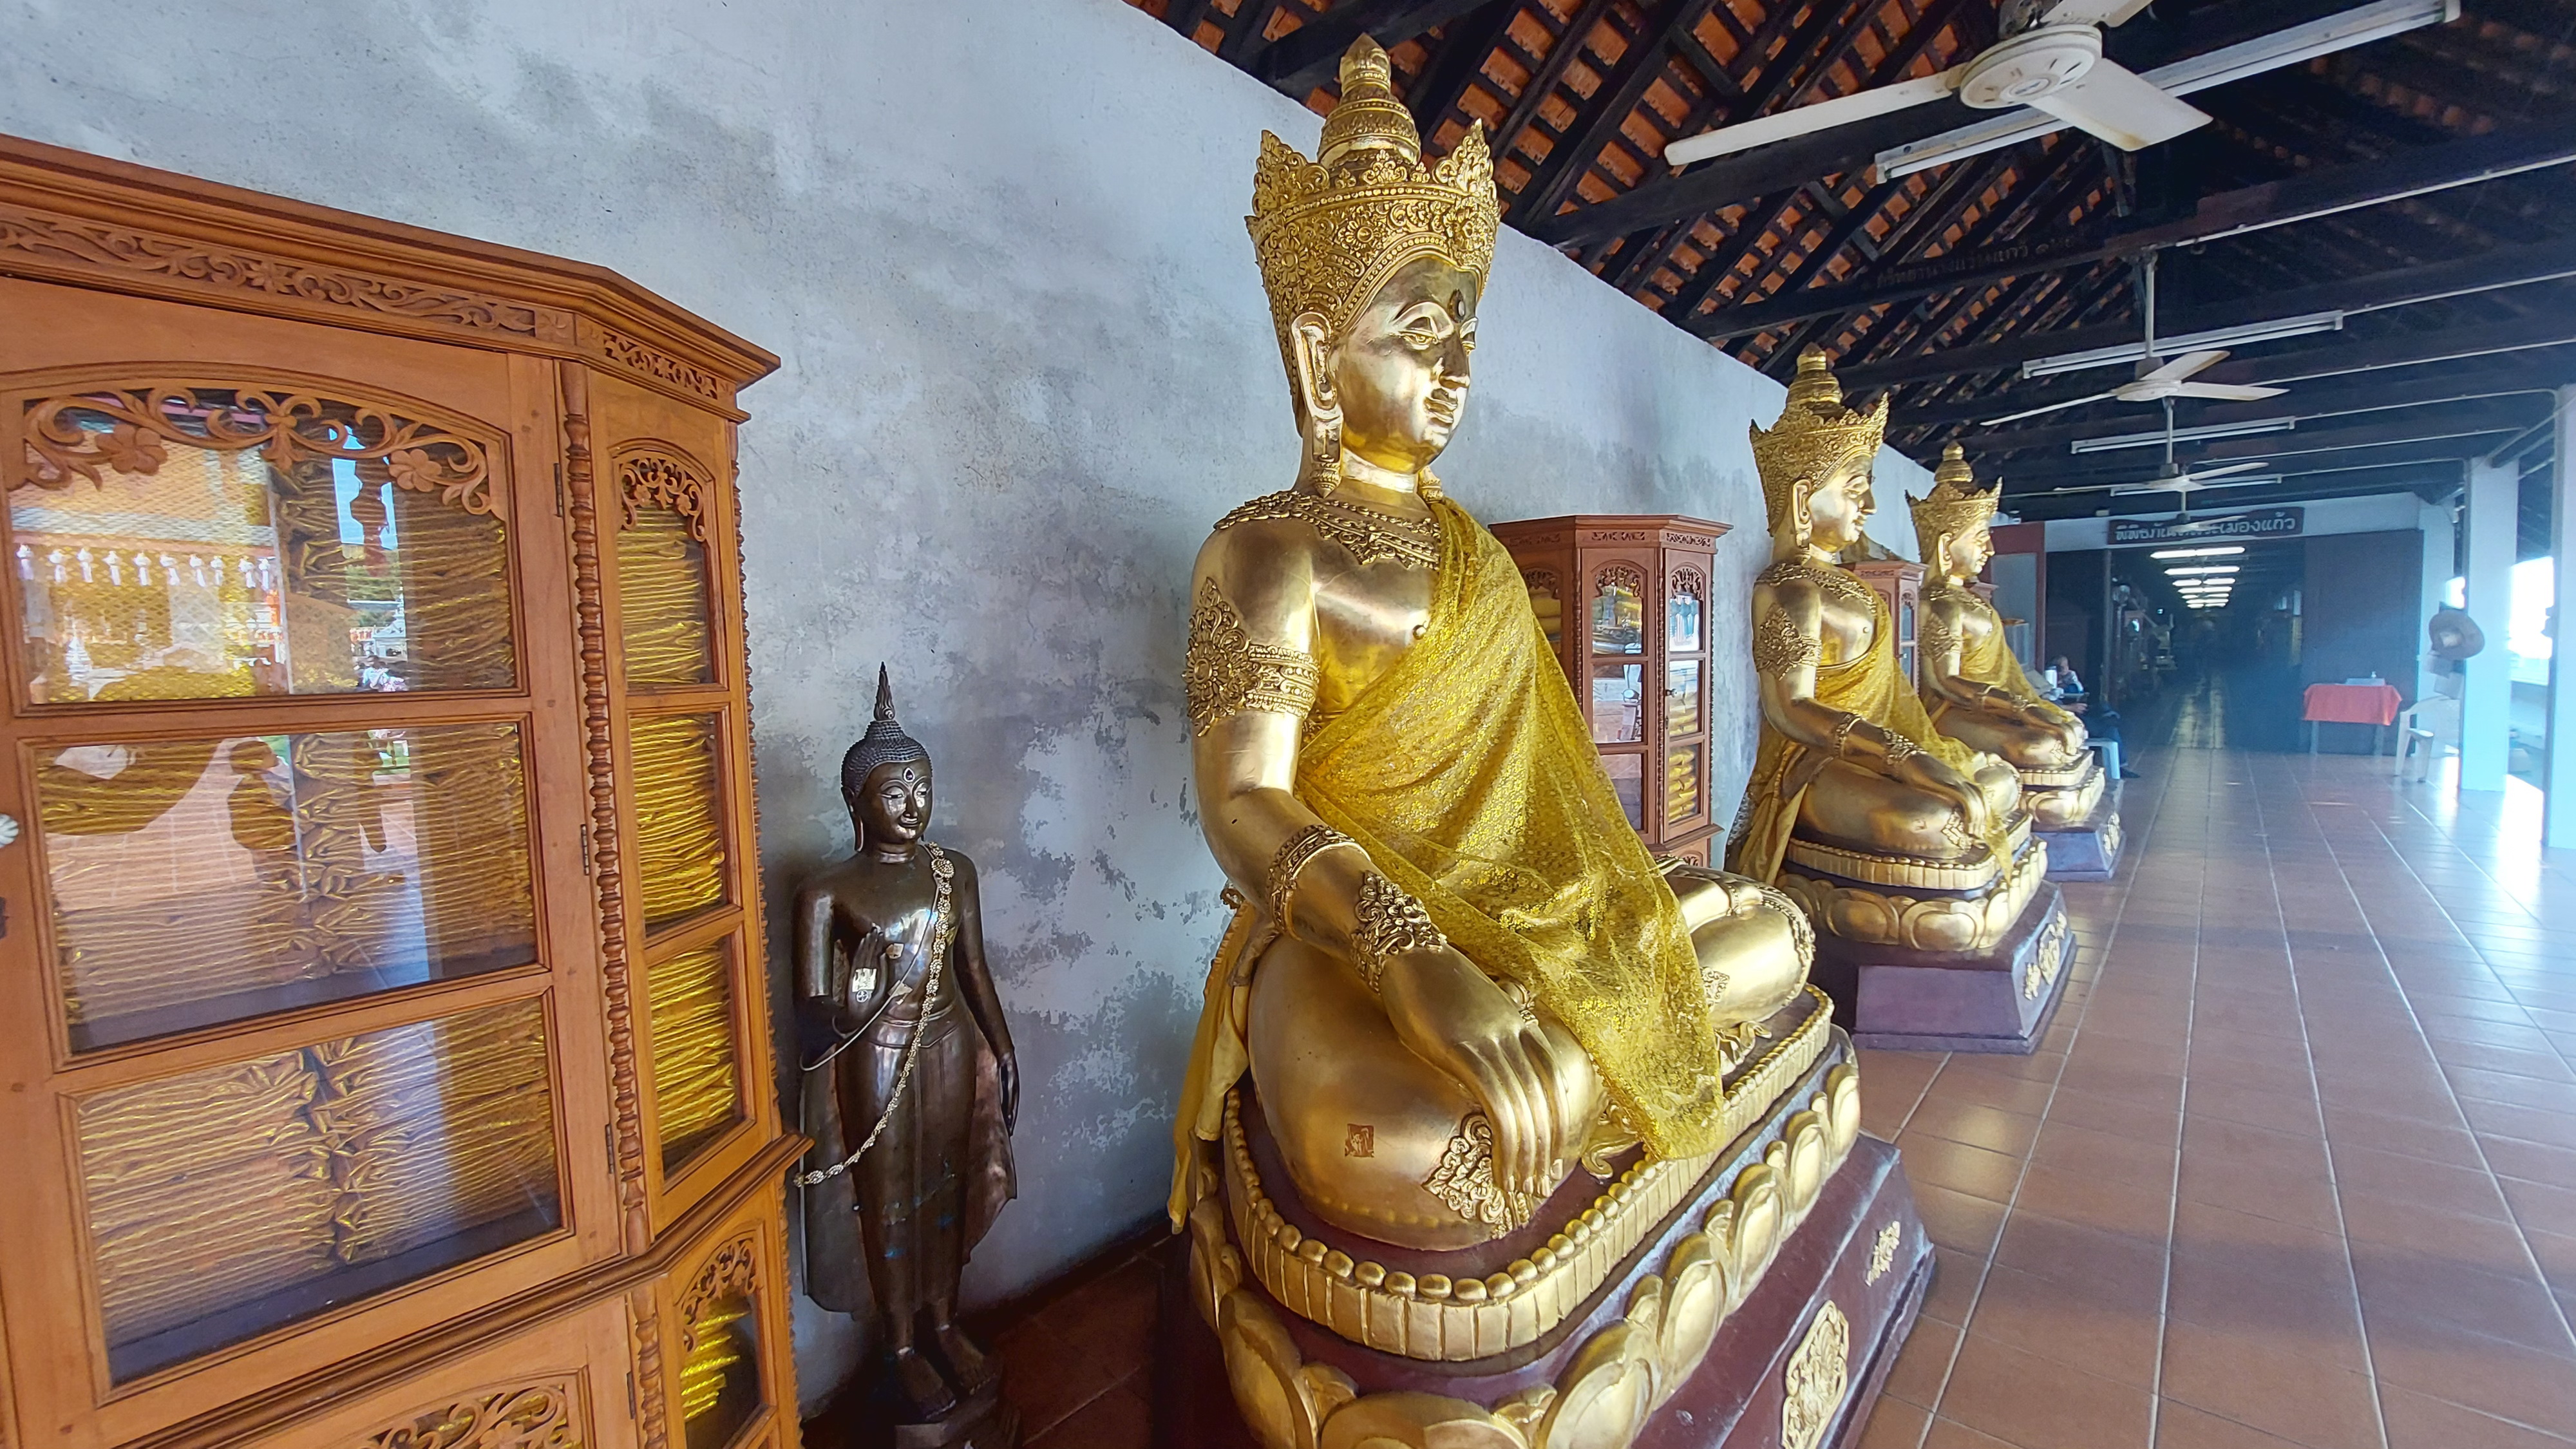
temple, statue, sculpture, art, building, meditation, metal, holy places, religious institute, place of worship, mythology, bronze, carving, bronze sculpture, artifact, antique, wood, shrine, sitting, gold, tourist attraction, brass, guru, fictional character, visual arts, ancient history, monastery